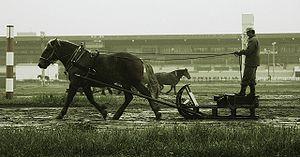
Le trait-tract est un type de course hippique de puissance, réservé aux chevaux de trait. Ce sport est inventé au Japon par les fermiers de Hokkaido et Tohoku, vers 1945. Il s'agit d'épreuves où le cheval est attelé à un traîneau chargé de 500 kg à une tonne, et doit franchir le premier la ligne d'arrivée en affrontant des obstacles tels que des montées.